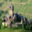
Label: castle